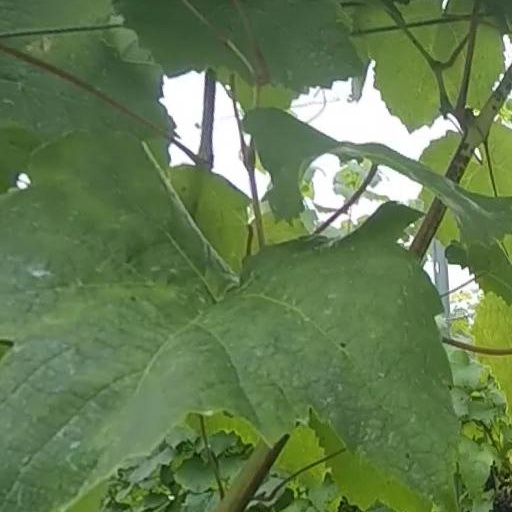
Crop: grape